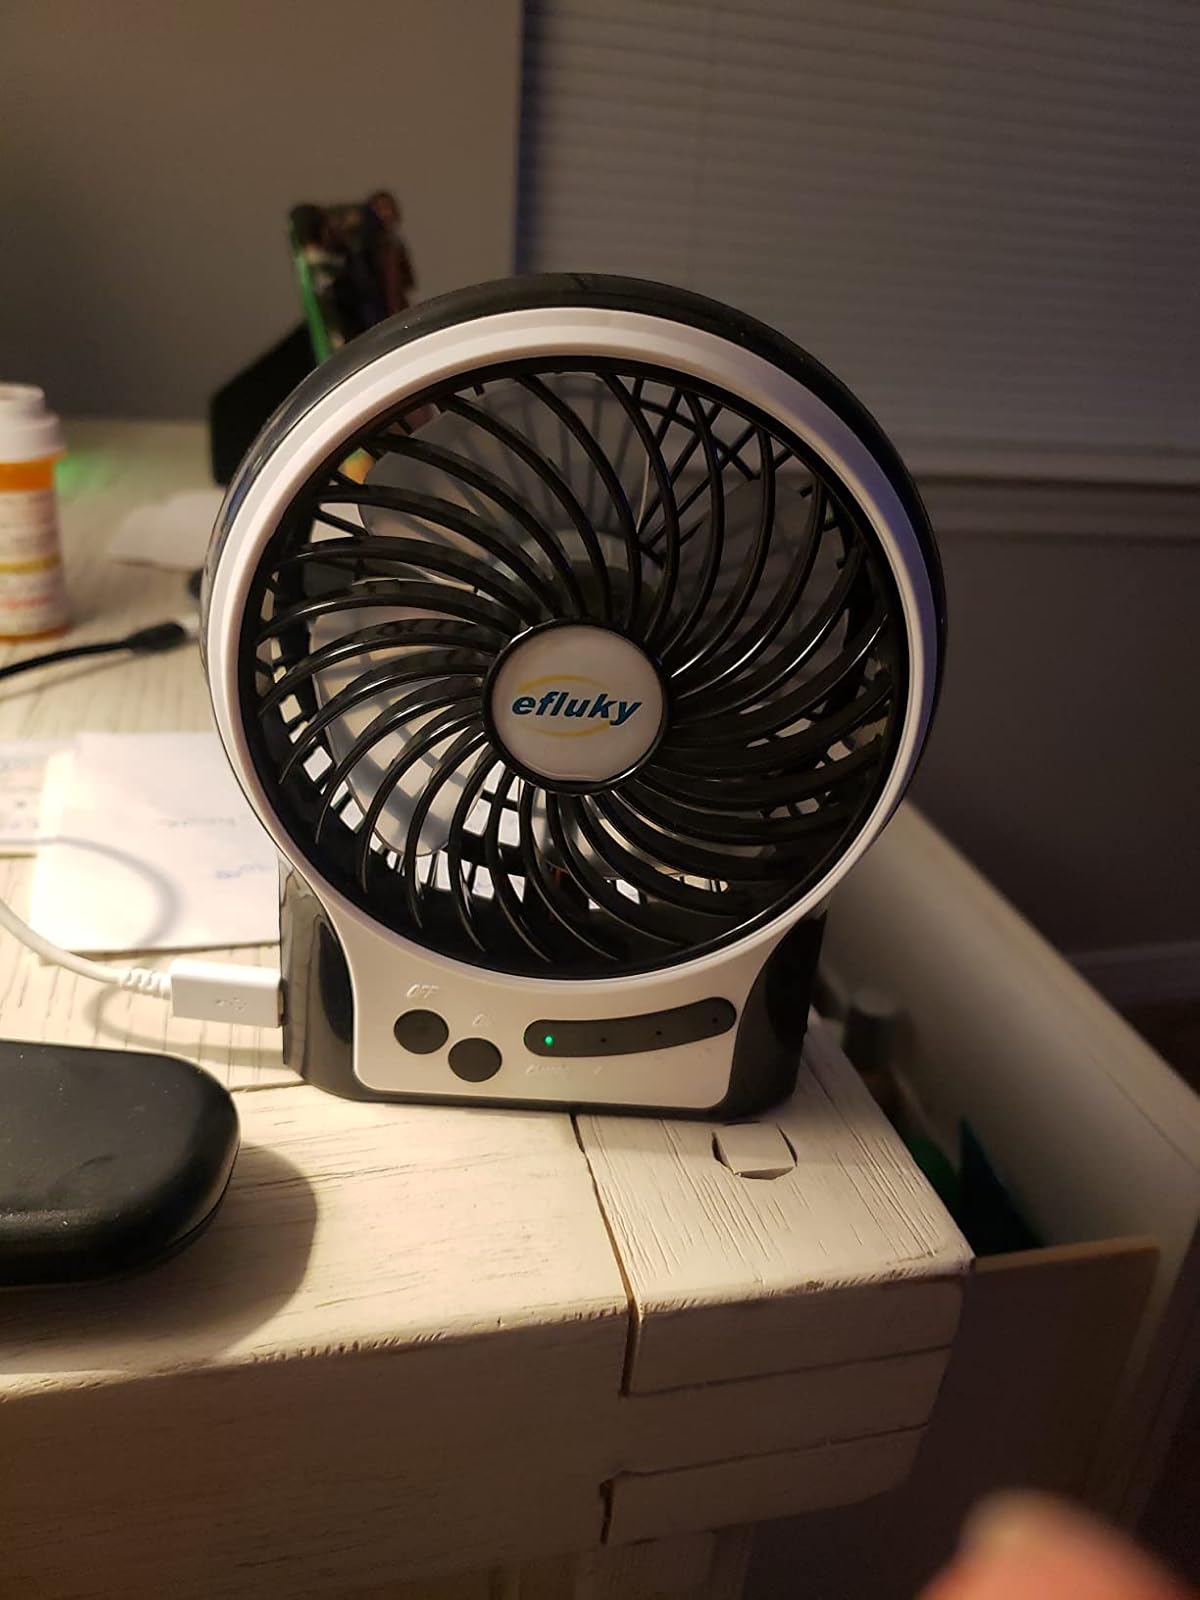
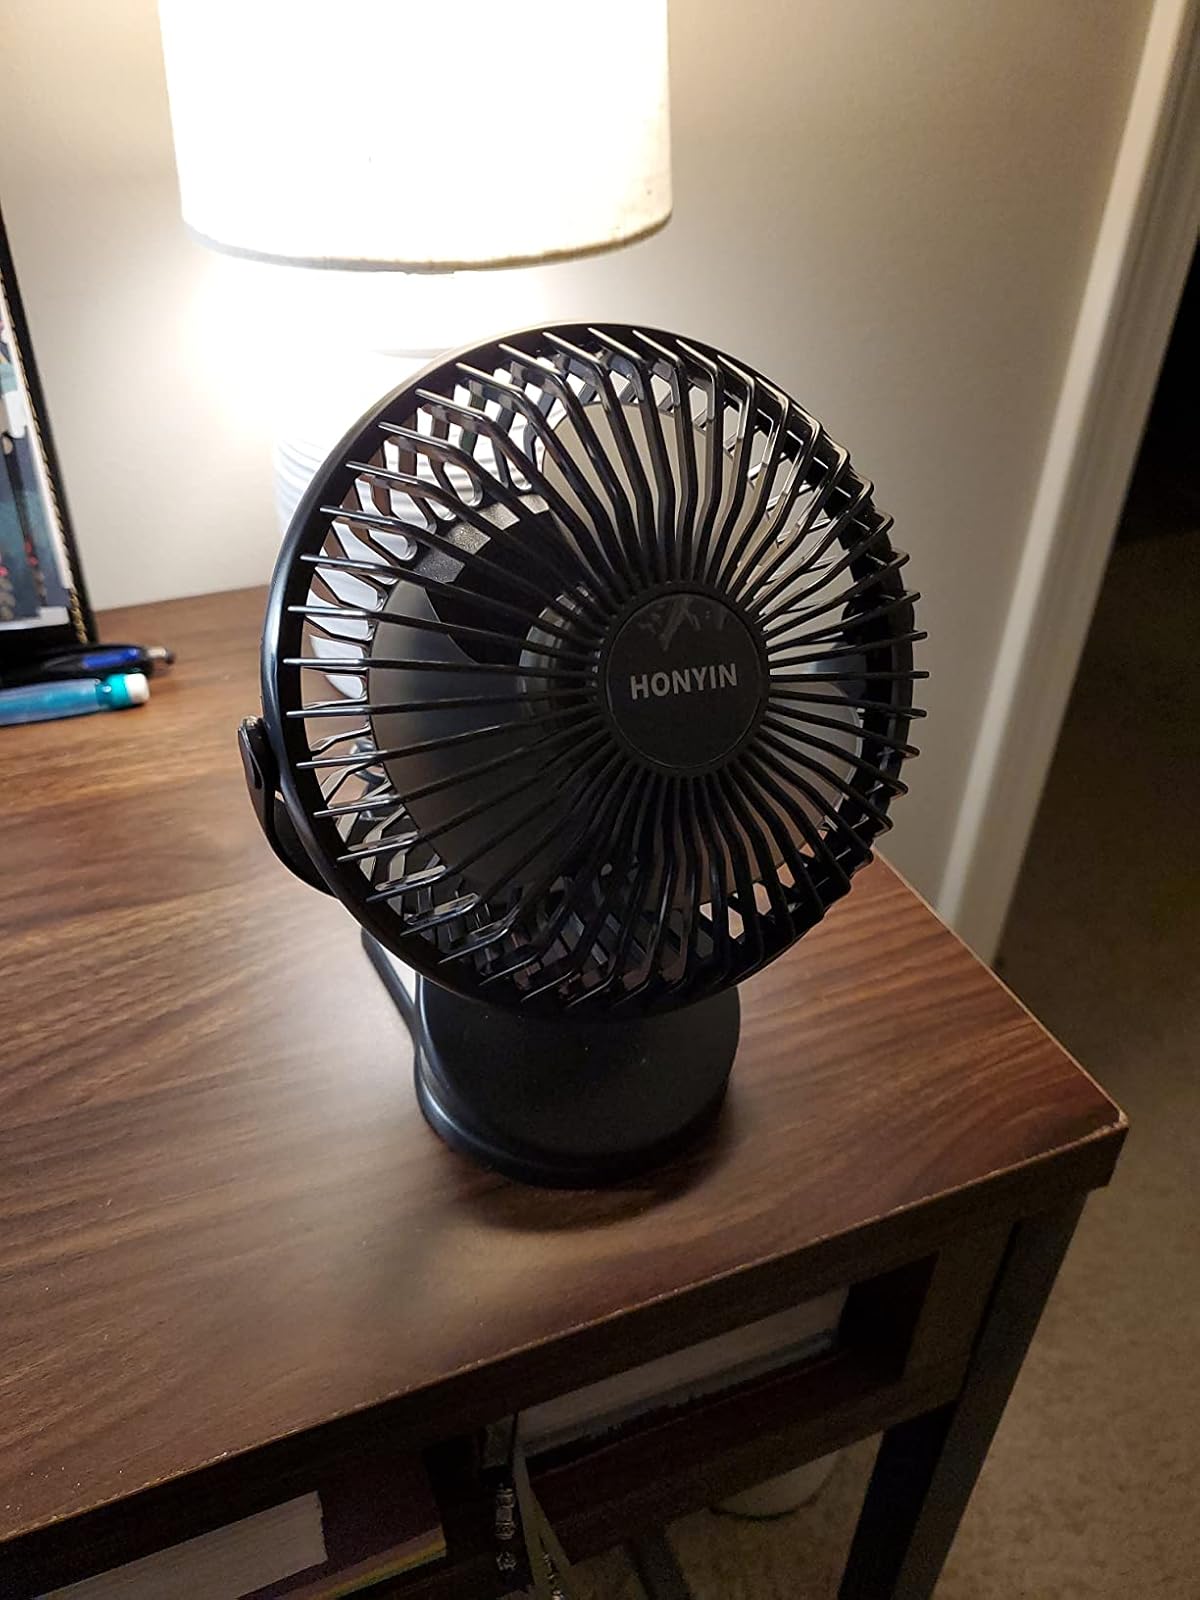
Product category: fan
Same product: no